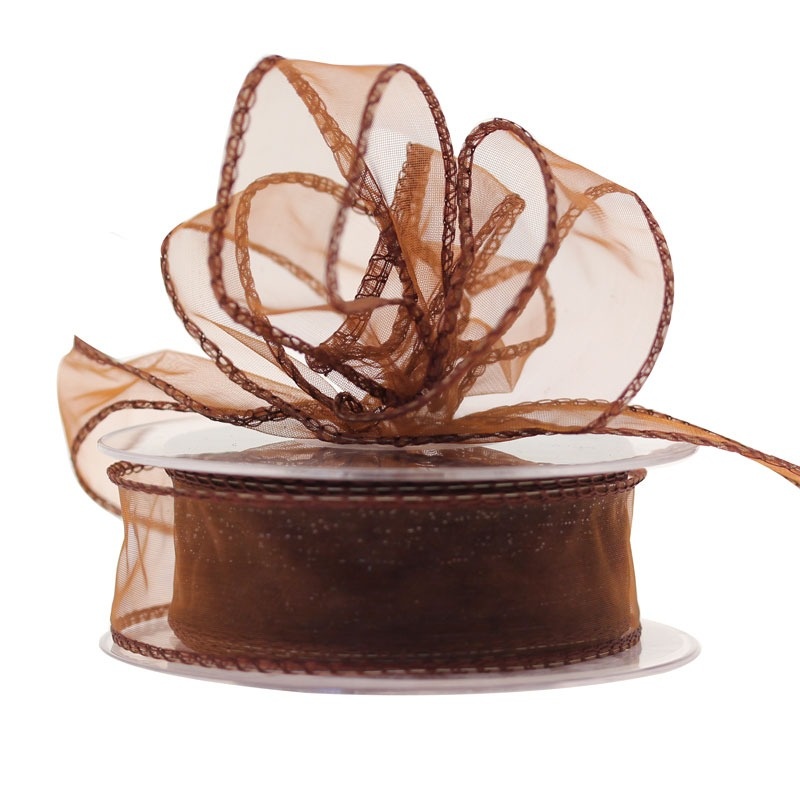
30mm x 20m Chocolate Brown Wired Chiffon Ribbon
Brand: Always Blooms
Category: Arts & Entertainment > Hobbies & Creative Arts > Arts & Crafts > Art & Crafting Materials > Embellishments & Trims > Ribbons & Trim > Organza Ribbons